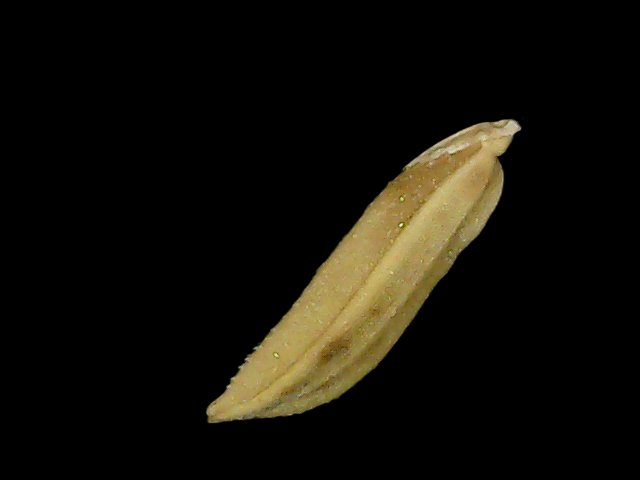
Rice variety: Bd75